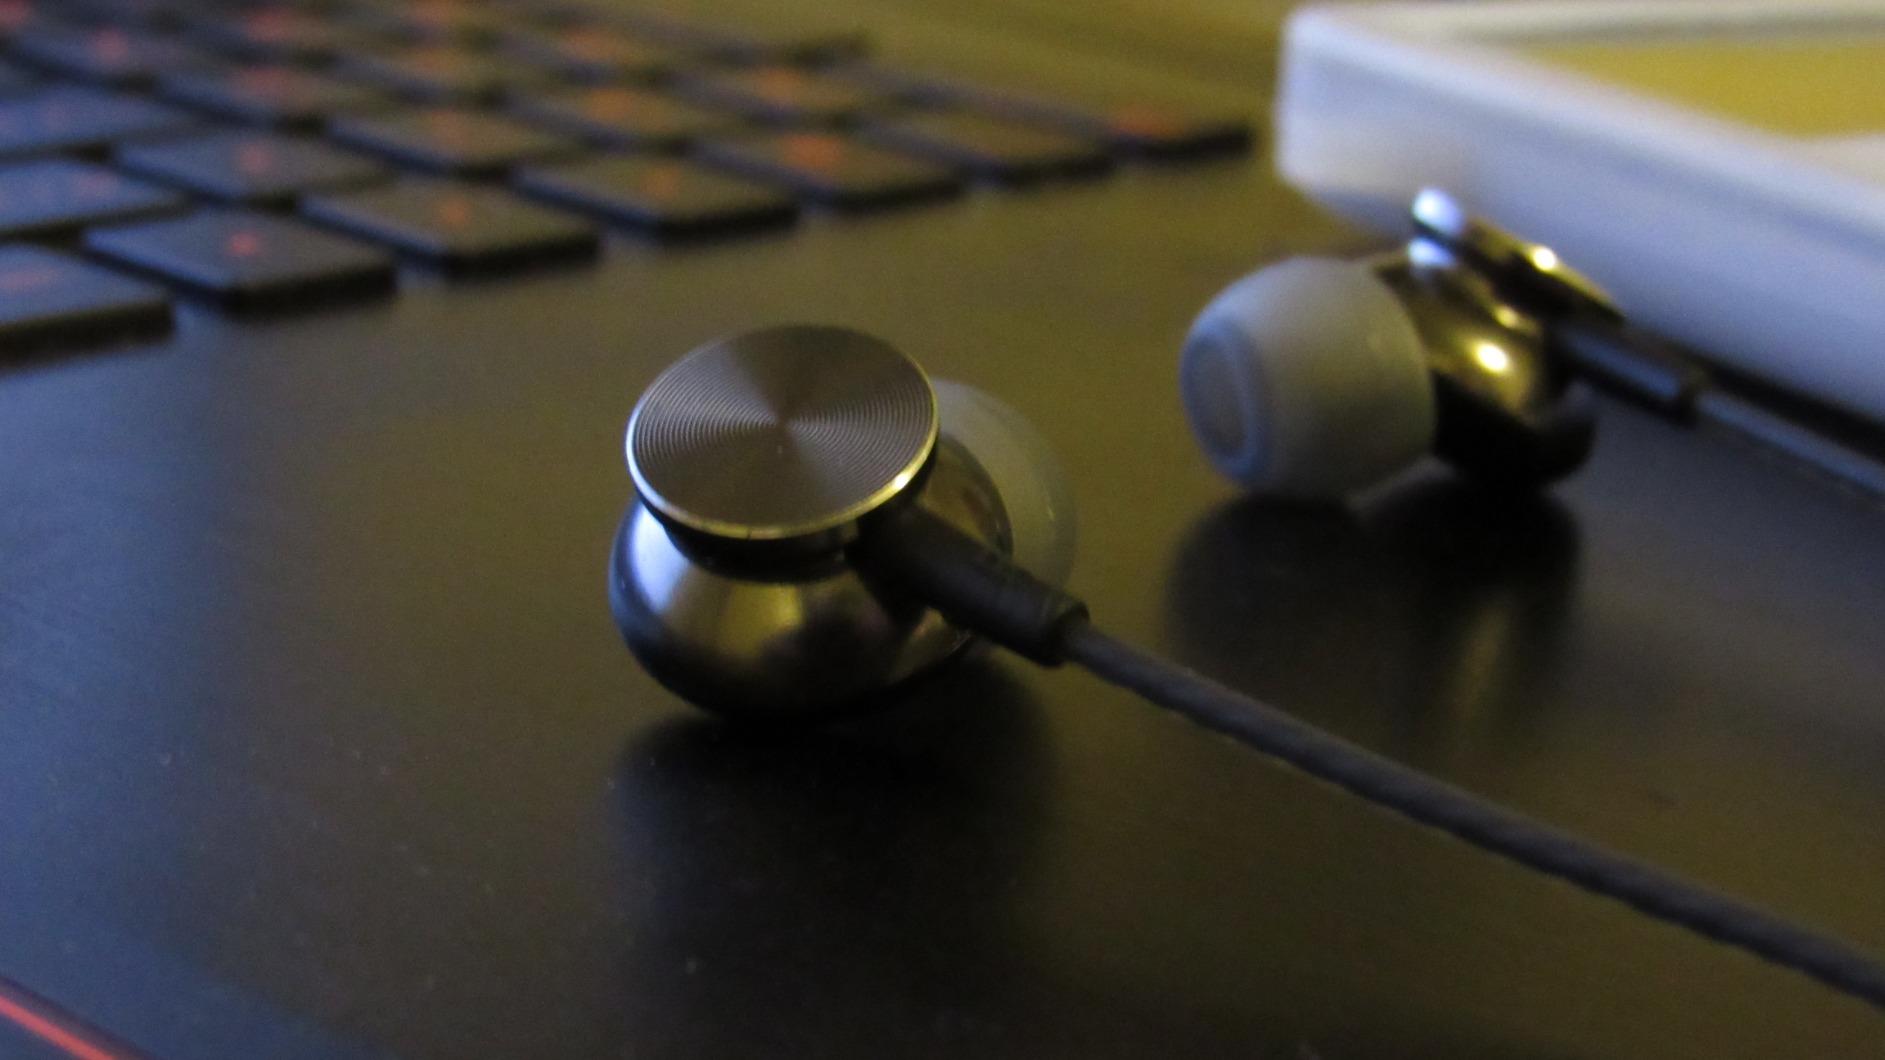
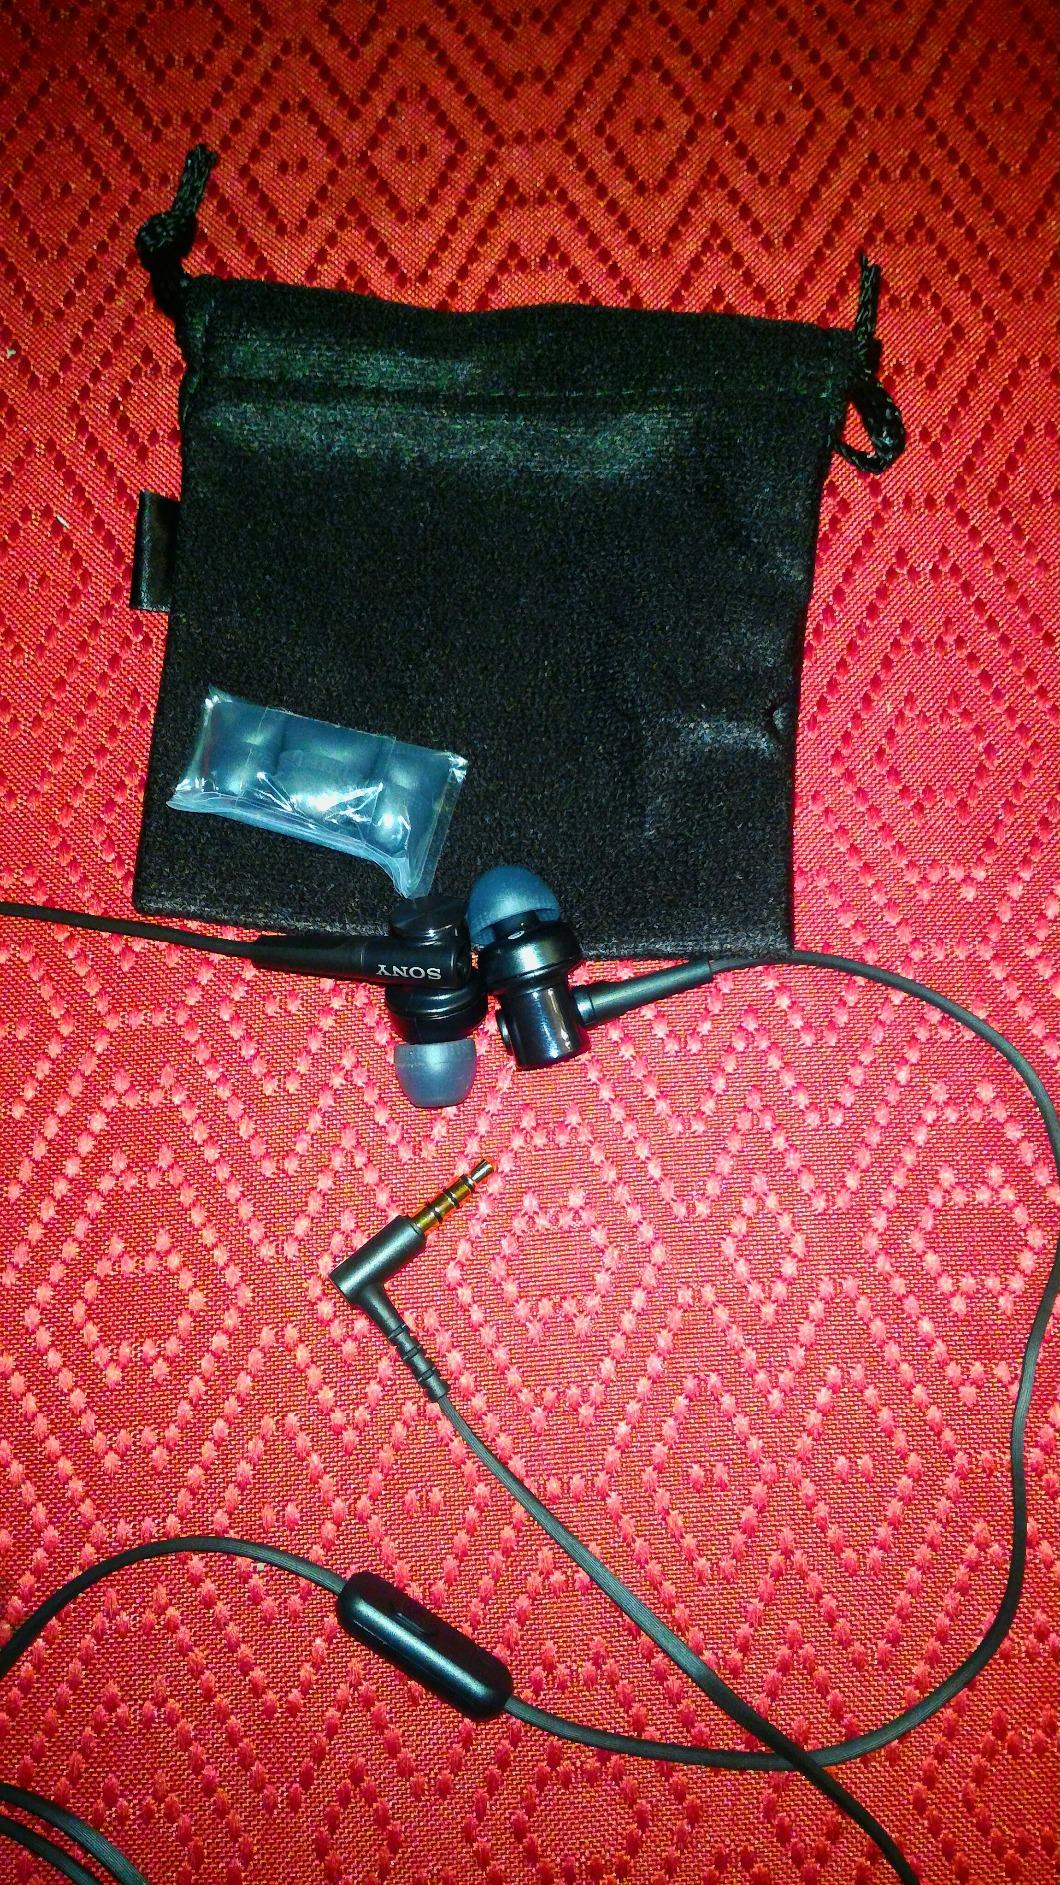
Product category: headphones
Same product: no